Behind the Front (film)

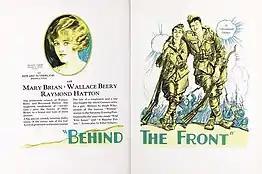
1925 advertisements

Behind the Front is a 1926 American silent war comedy film directed by A. Edward Sutherland and starring Wallace Beery and Raymond Hatton. It was produced by Famous Players–Lasky and distributed by Paramount Pictures. The film was based on the novel "The Spoils of War" by Hugh Wiley.